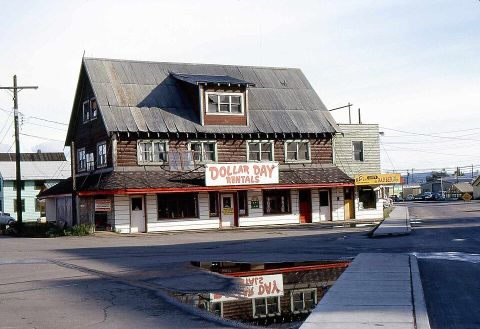
Road surface condition: standing_water